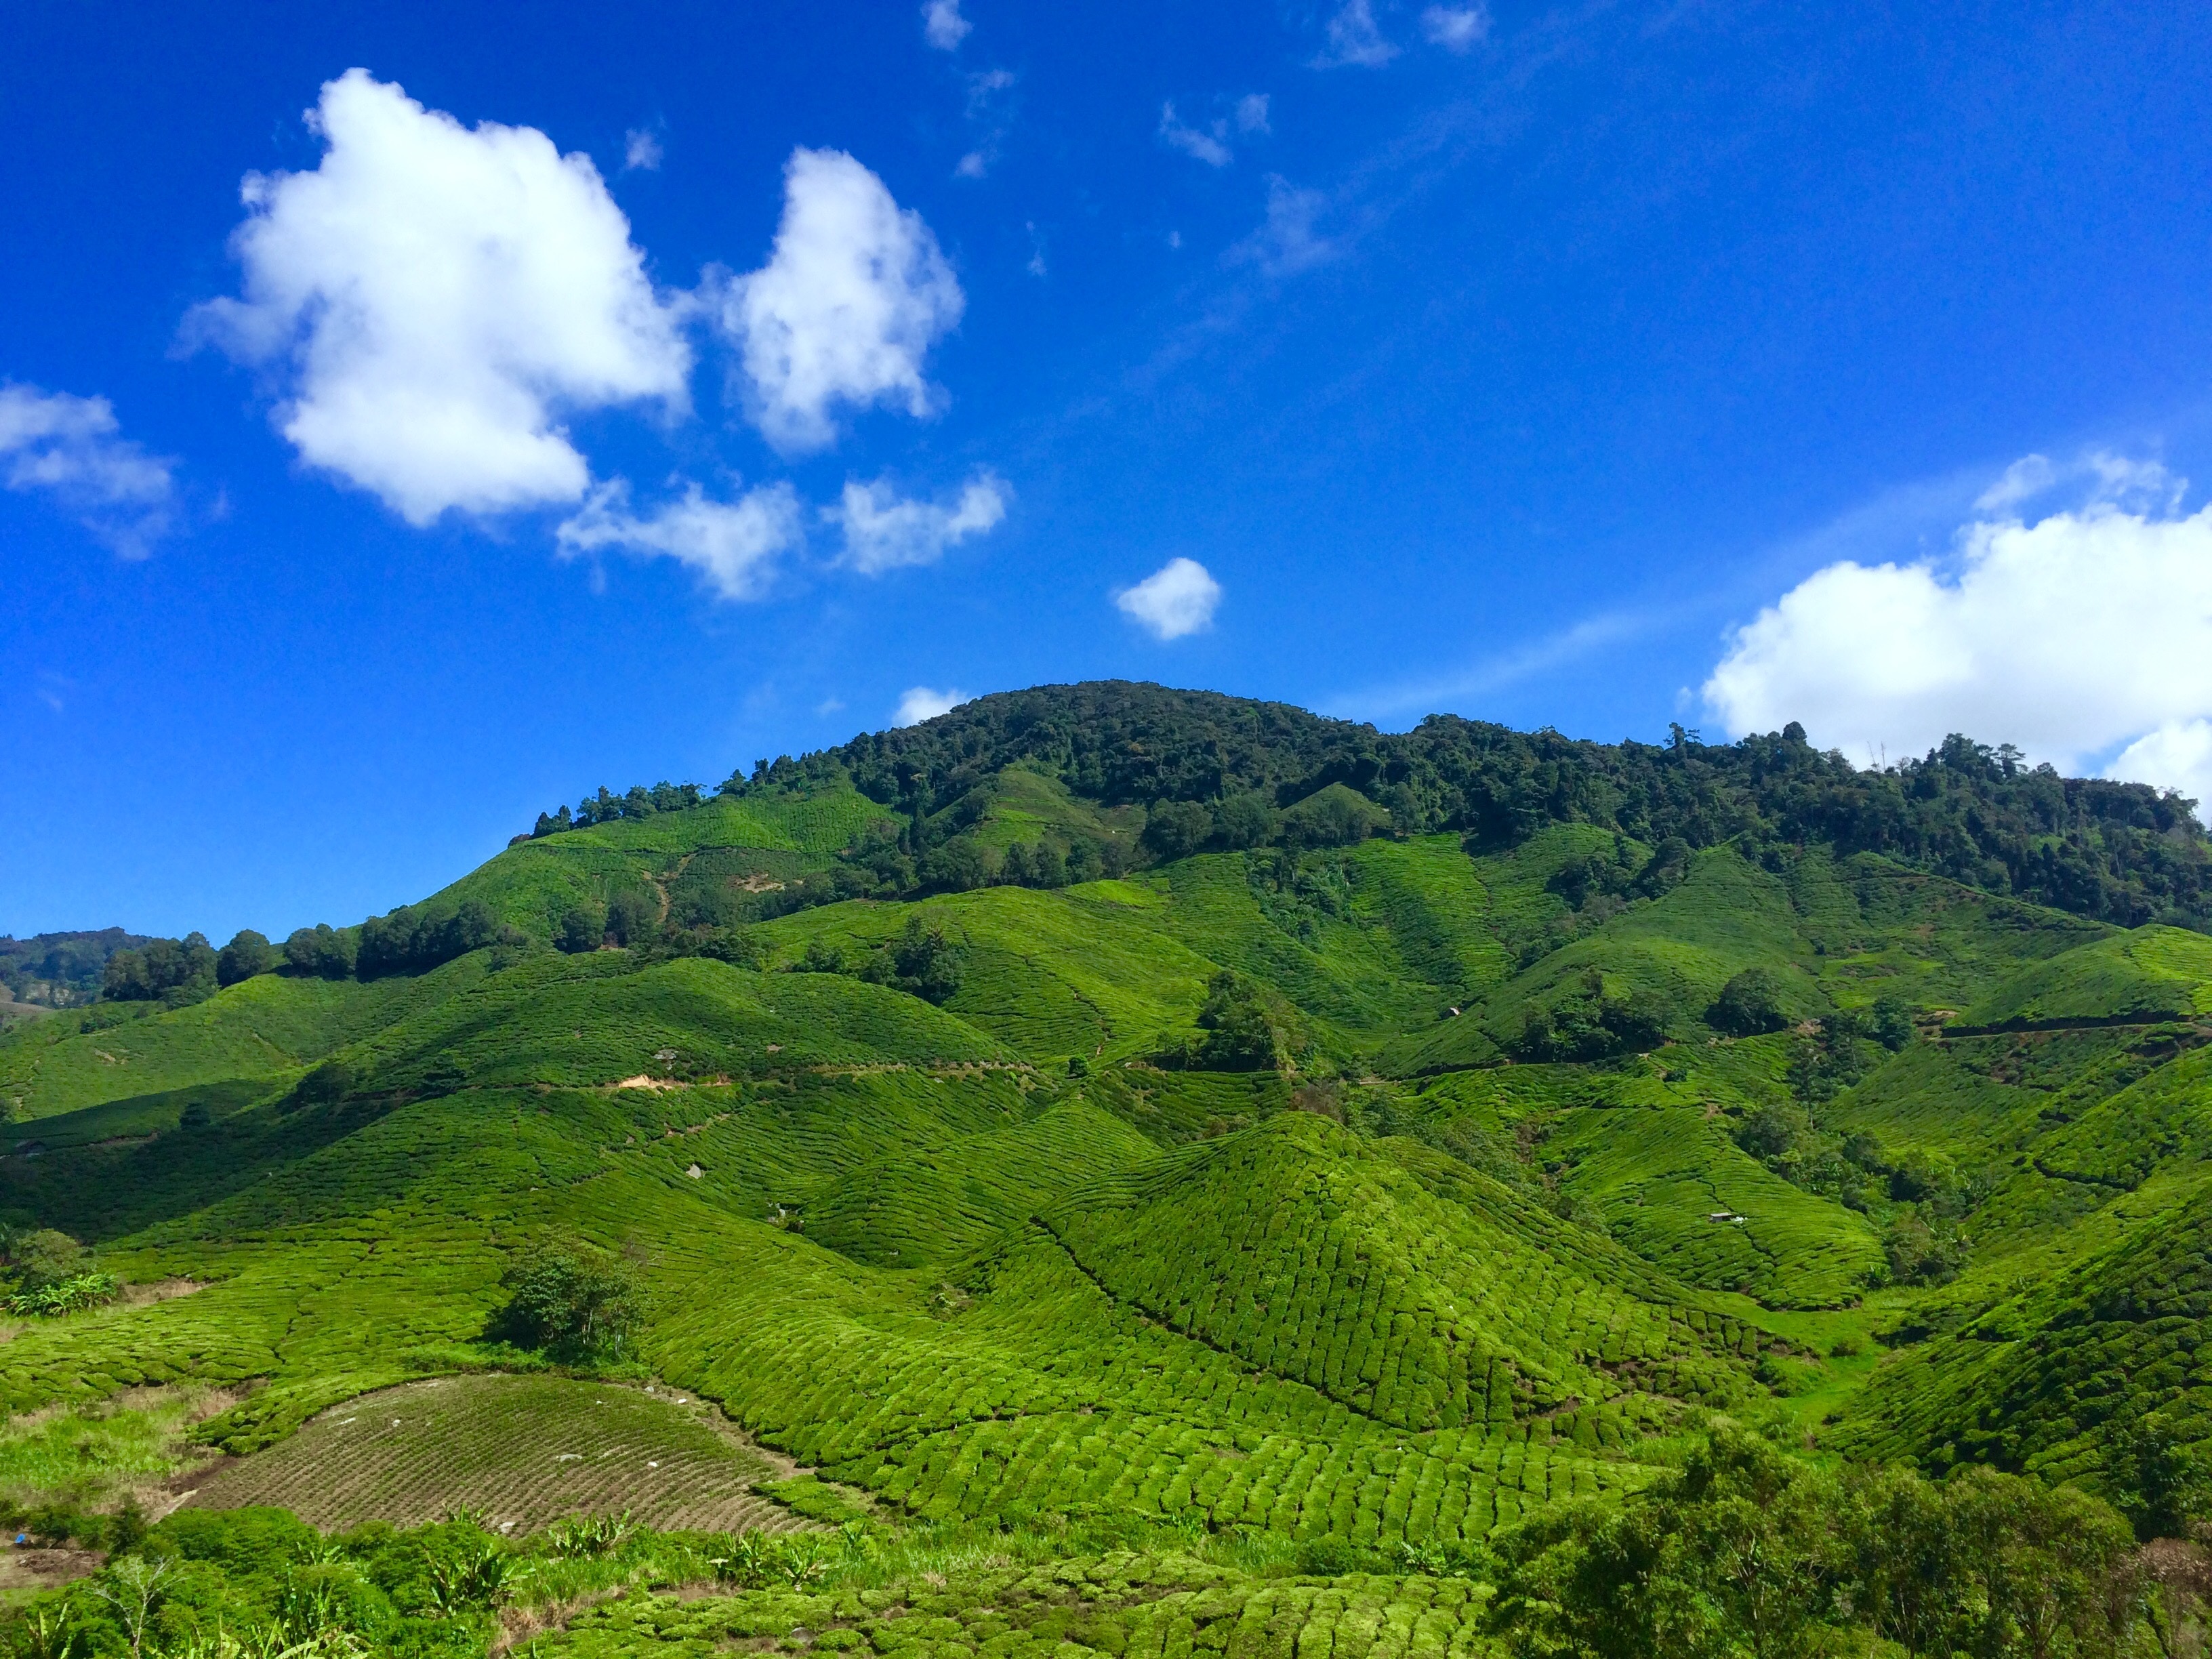
landscape, nature, forest, grass, mountain, cloud, sky, meadow, countryside, hill, valley, mountain range, summer, travel, scenic, agriculture, highland, ridge, plain, trees, outdoors, hills, alps, grassland, vegetation, plateau, fell, habitat, loch, ecosystem, highlands, rural area, landform, mountain pass, hill station, plots, geographical feature, mountainous landforms, cropland